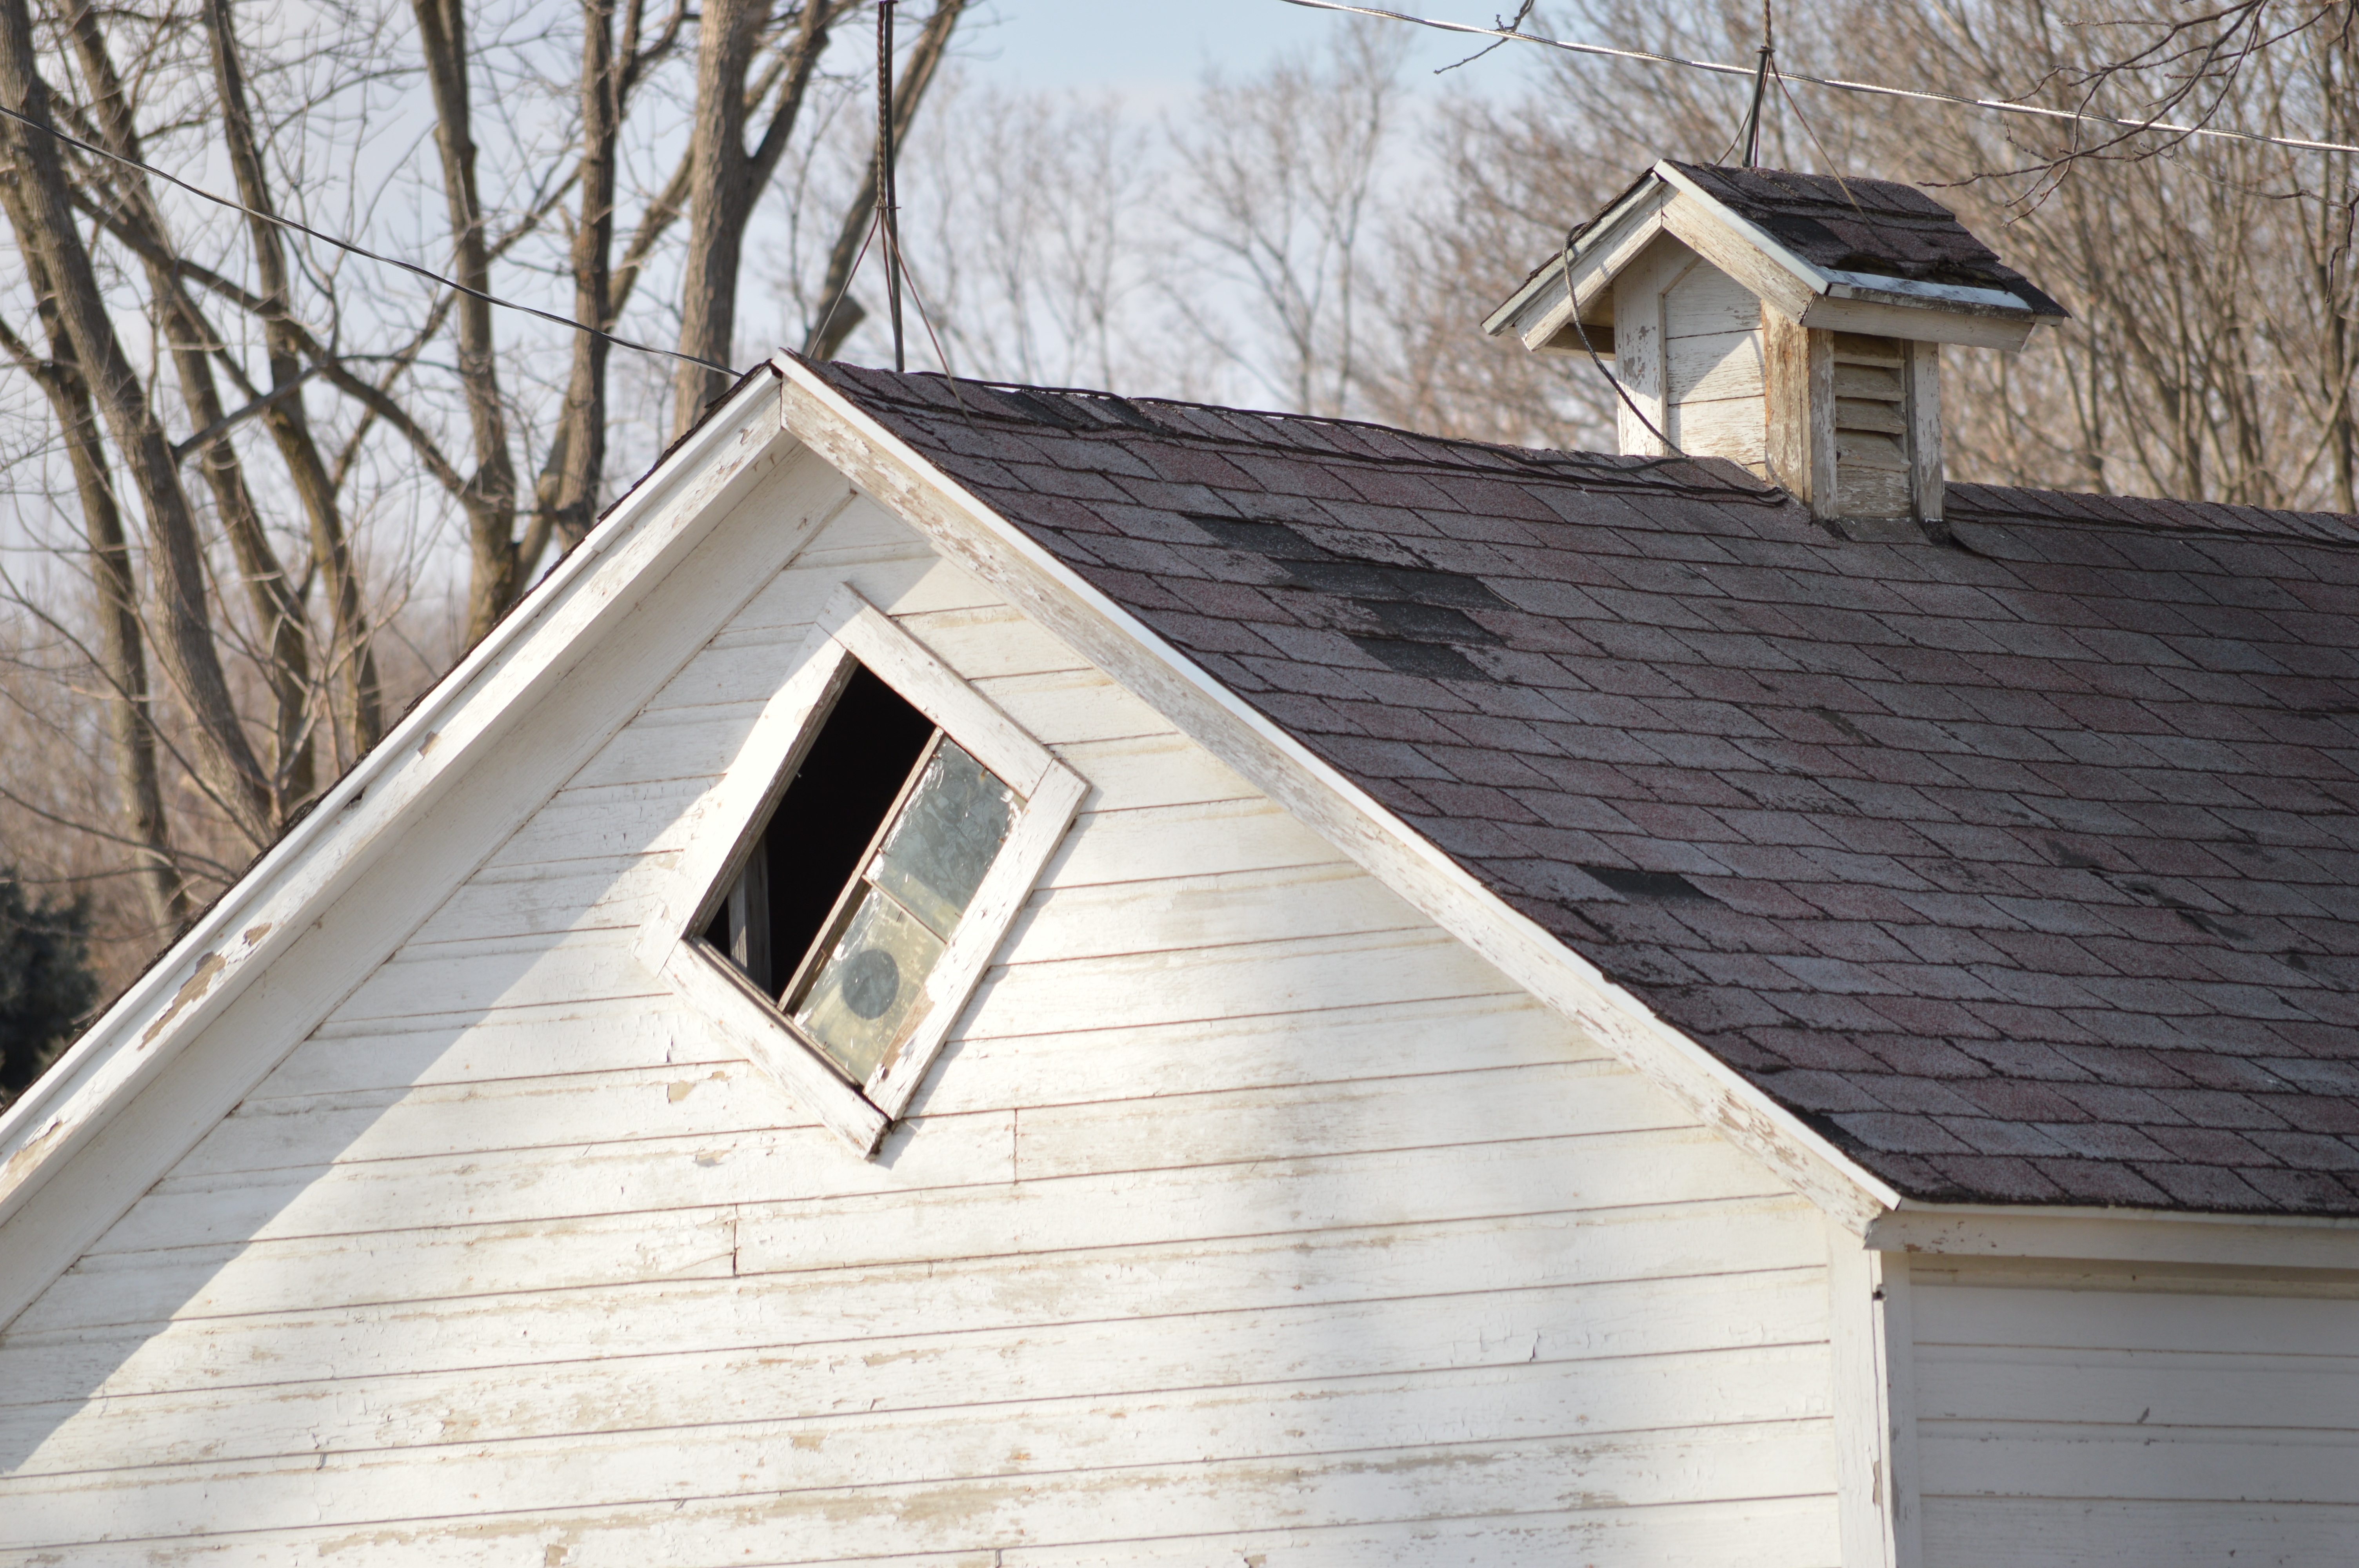
wood, house, window, town, roof, building, home, country, rural, cottage, facade, exterior, residential, material, outdoors, outside, shingles, real, siding, tilted, daylighting, outdoor structure